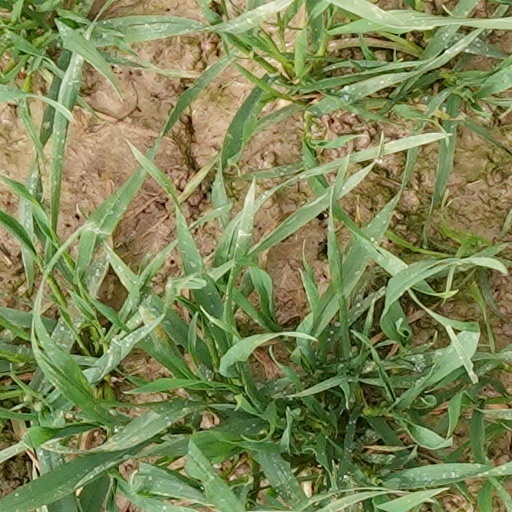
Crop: wheat